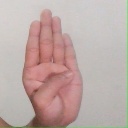
अक्षर: ब